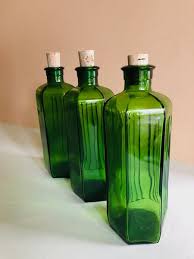
Waste category: glass